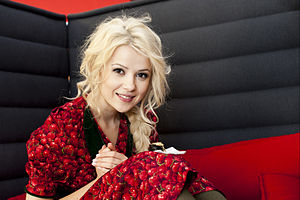
Mika Newton
Mika Newton
Mika Newton er en ukrainsk sanger. Hun repræsenterede Ukraine ved Eurovision Song Contest 2011 med sangen "Angel" og fik en 4. plads.